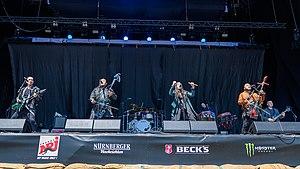
The Hu est un groupe de heavy metal mongol formé en 2016 à Oulan-Bator. En incluant des instruments traditionnels, tel que le Morin khuur, ainsi que du chant khöömii, le groupe appelle leur genre musical du « hunnu rock » hu étant un mot racine mongol pour humain.